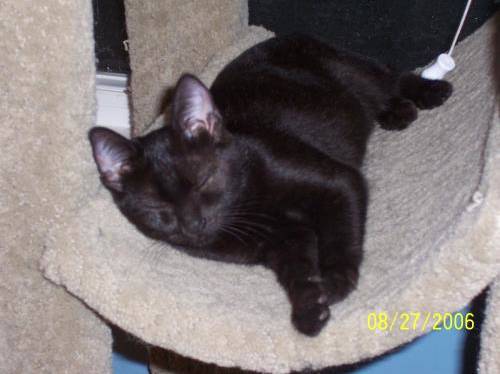
Label: cat